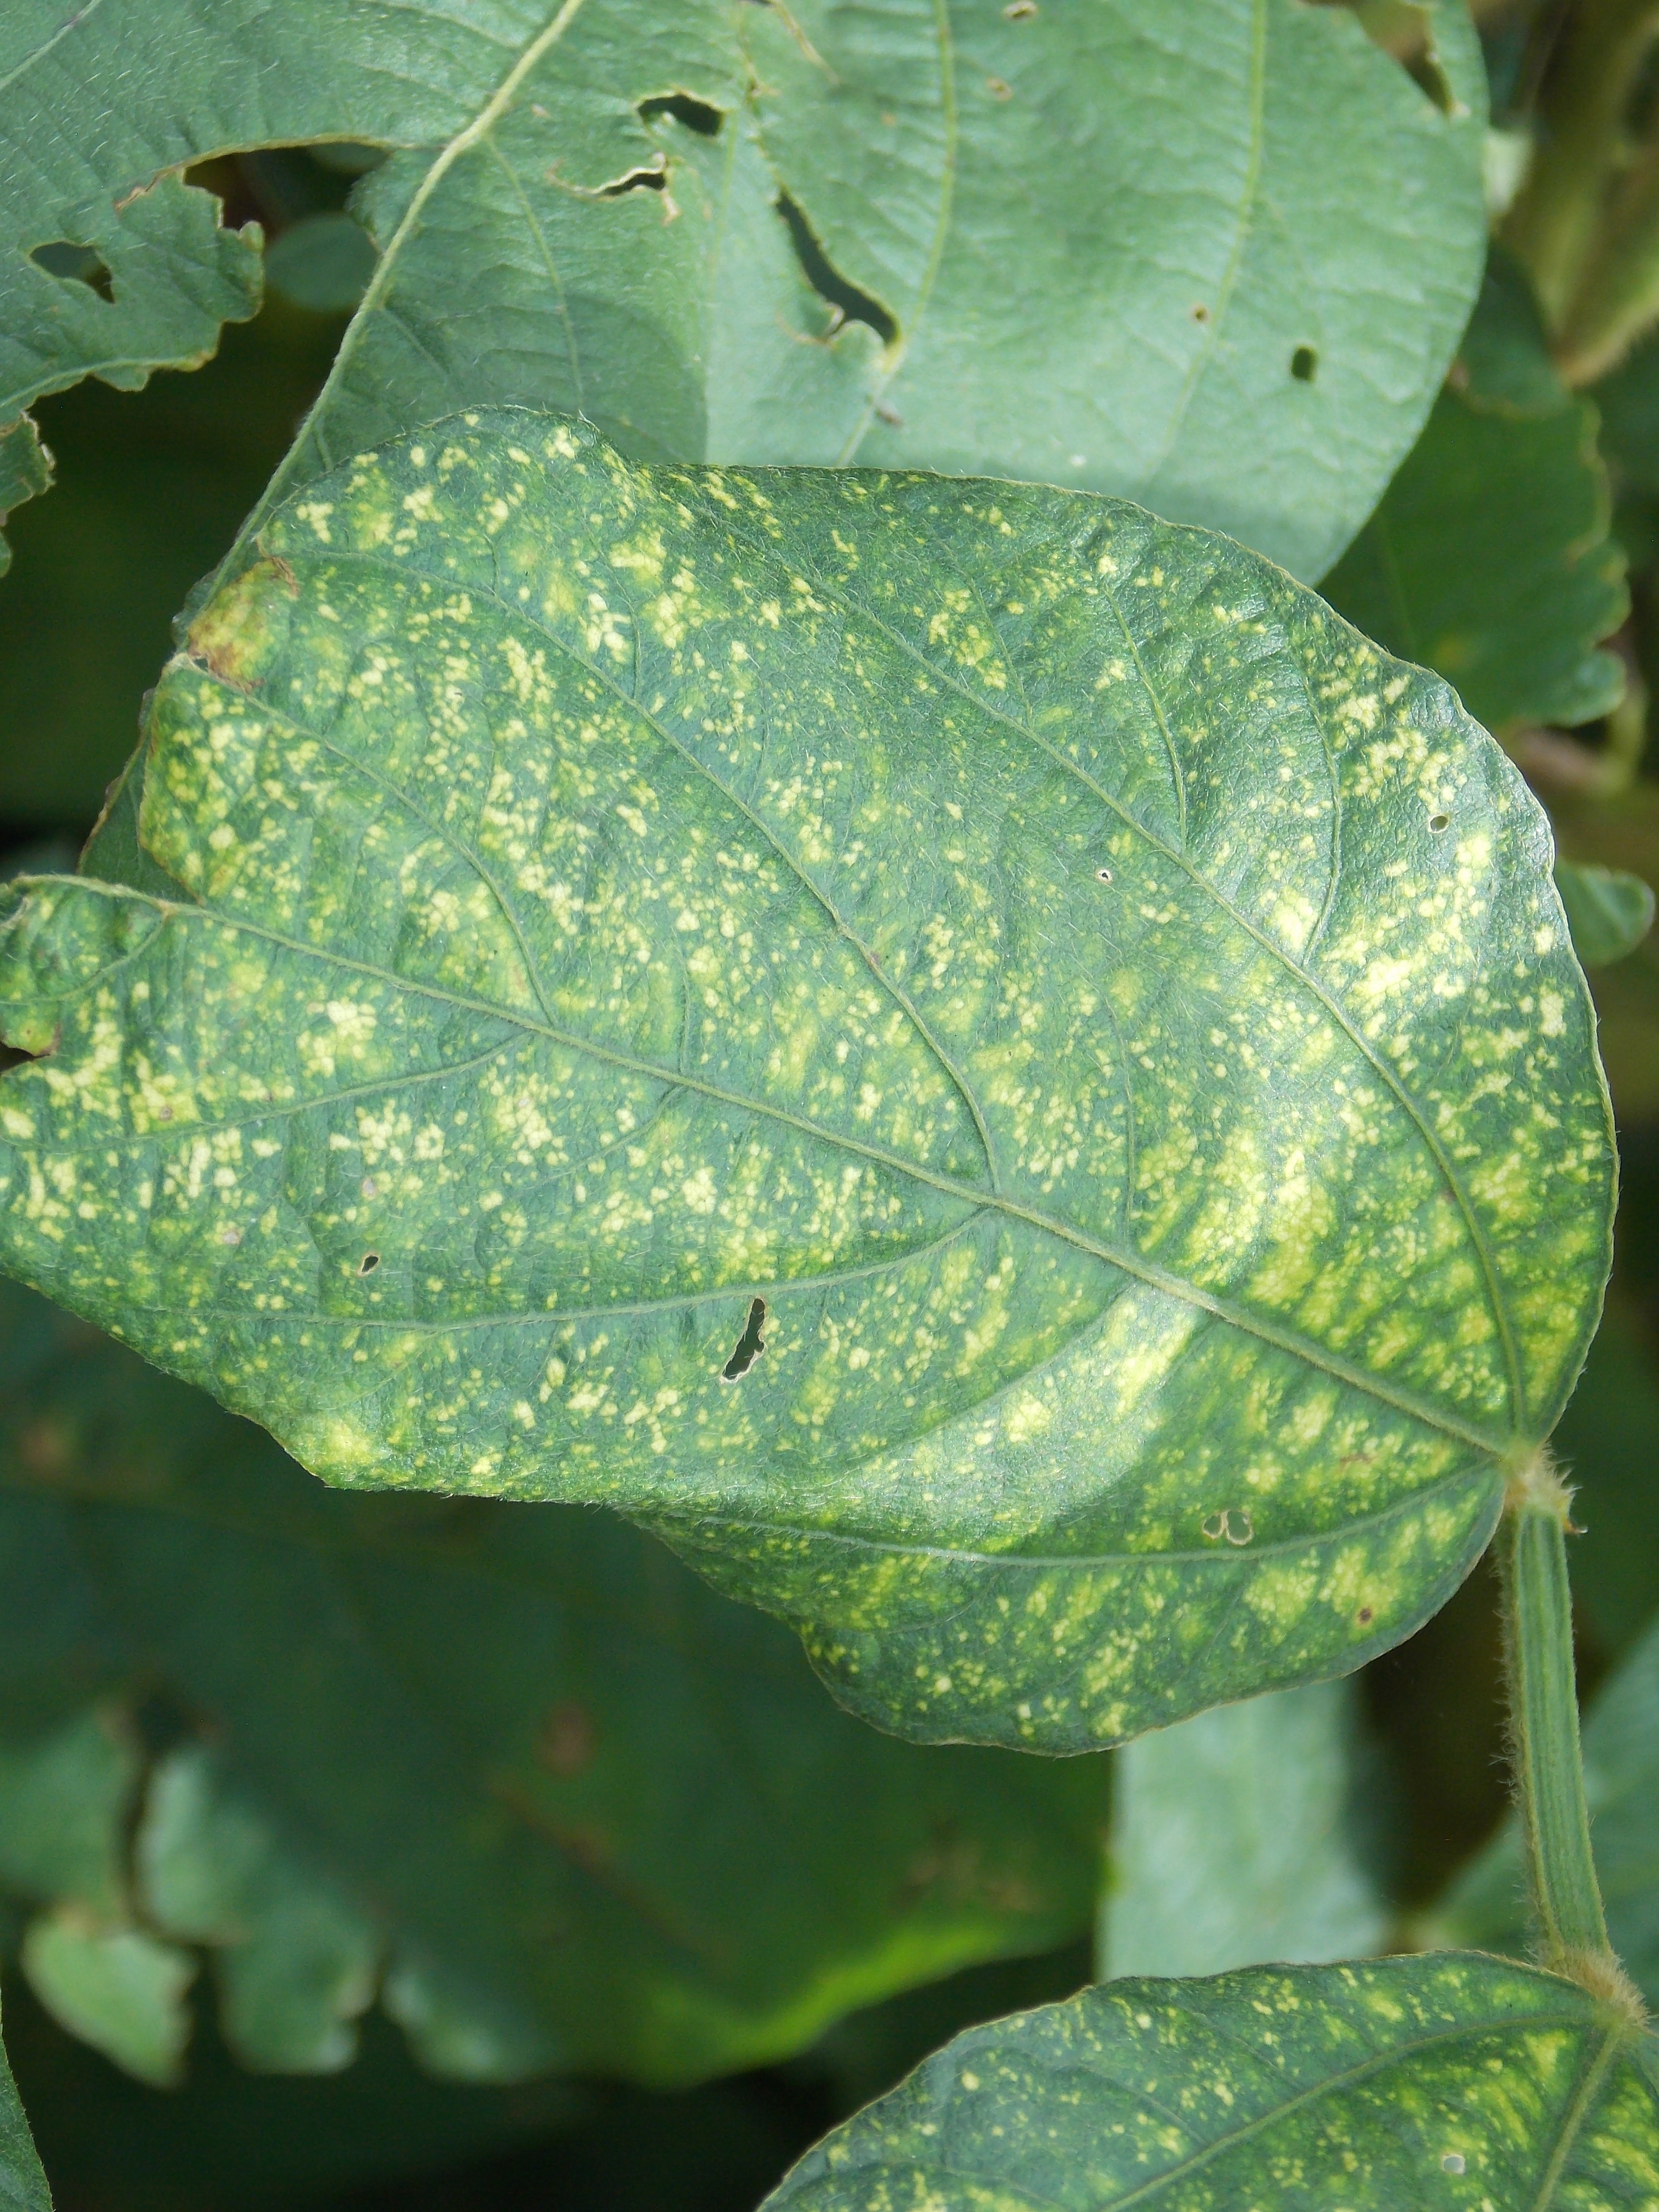
Label: Disease